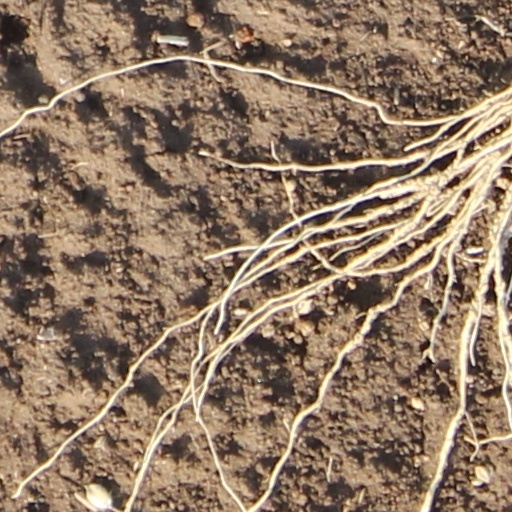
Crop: wheat